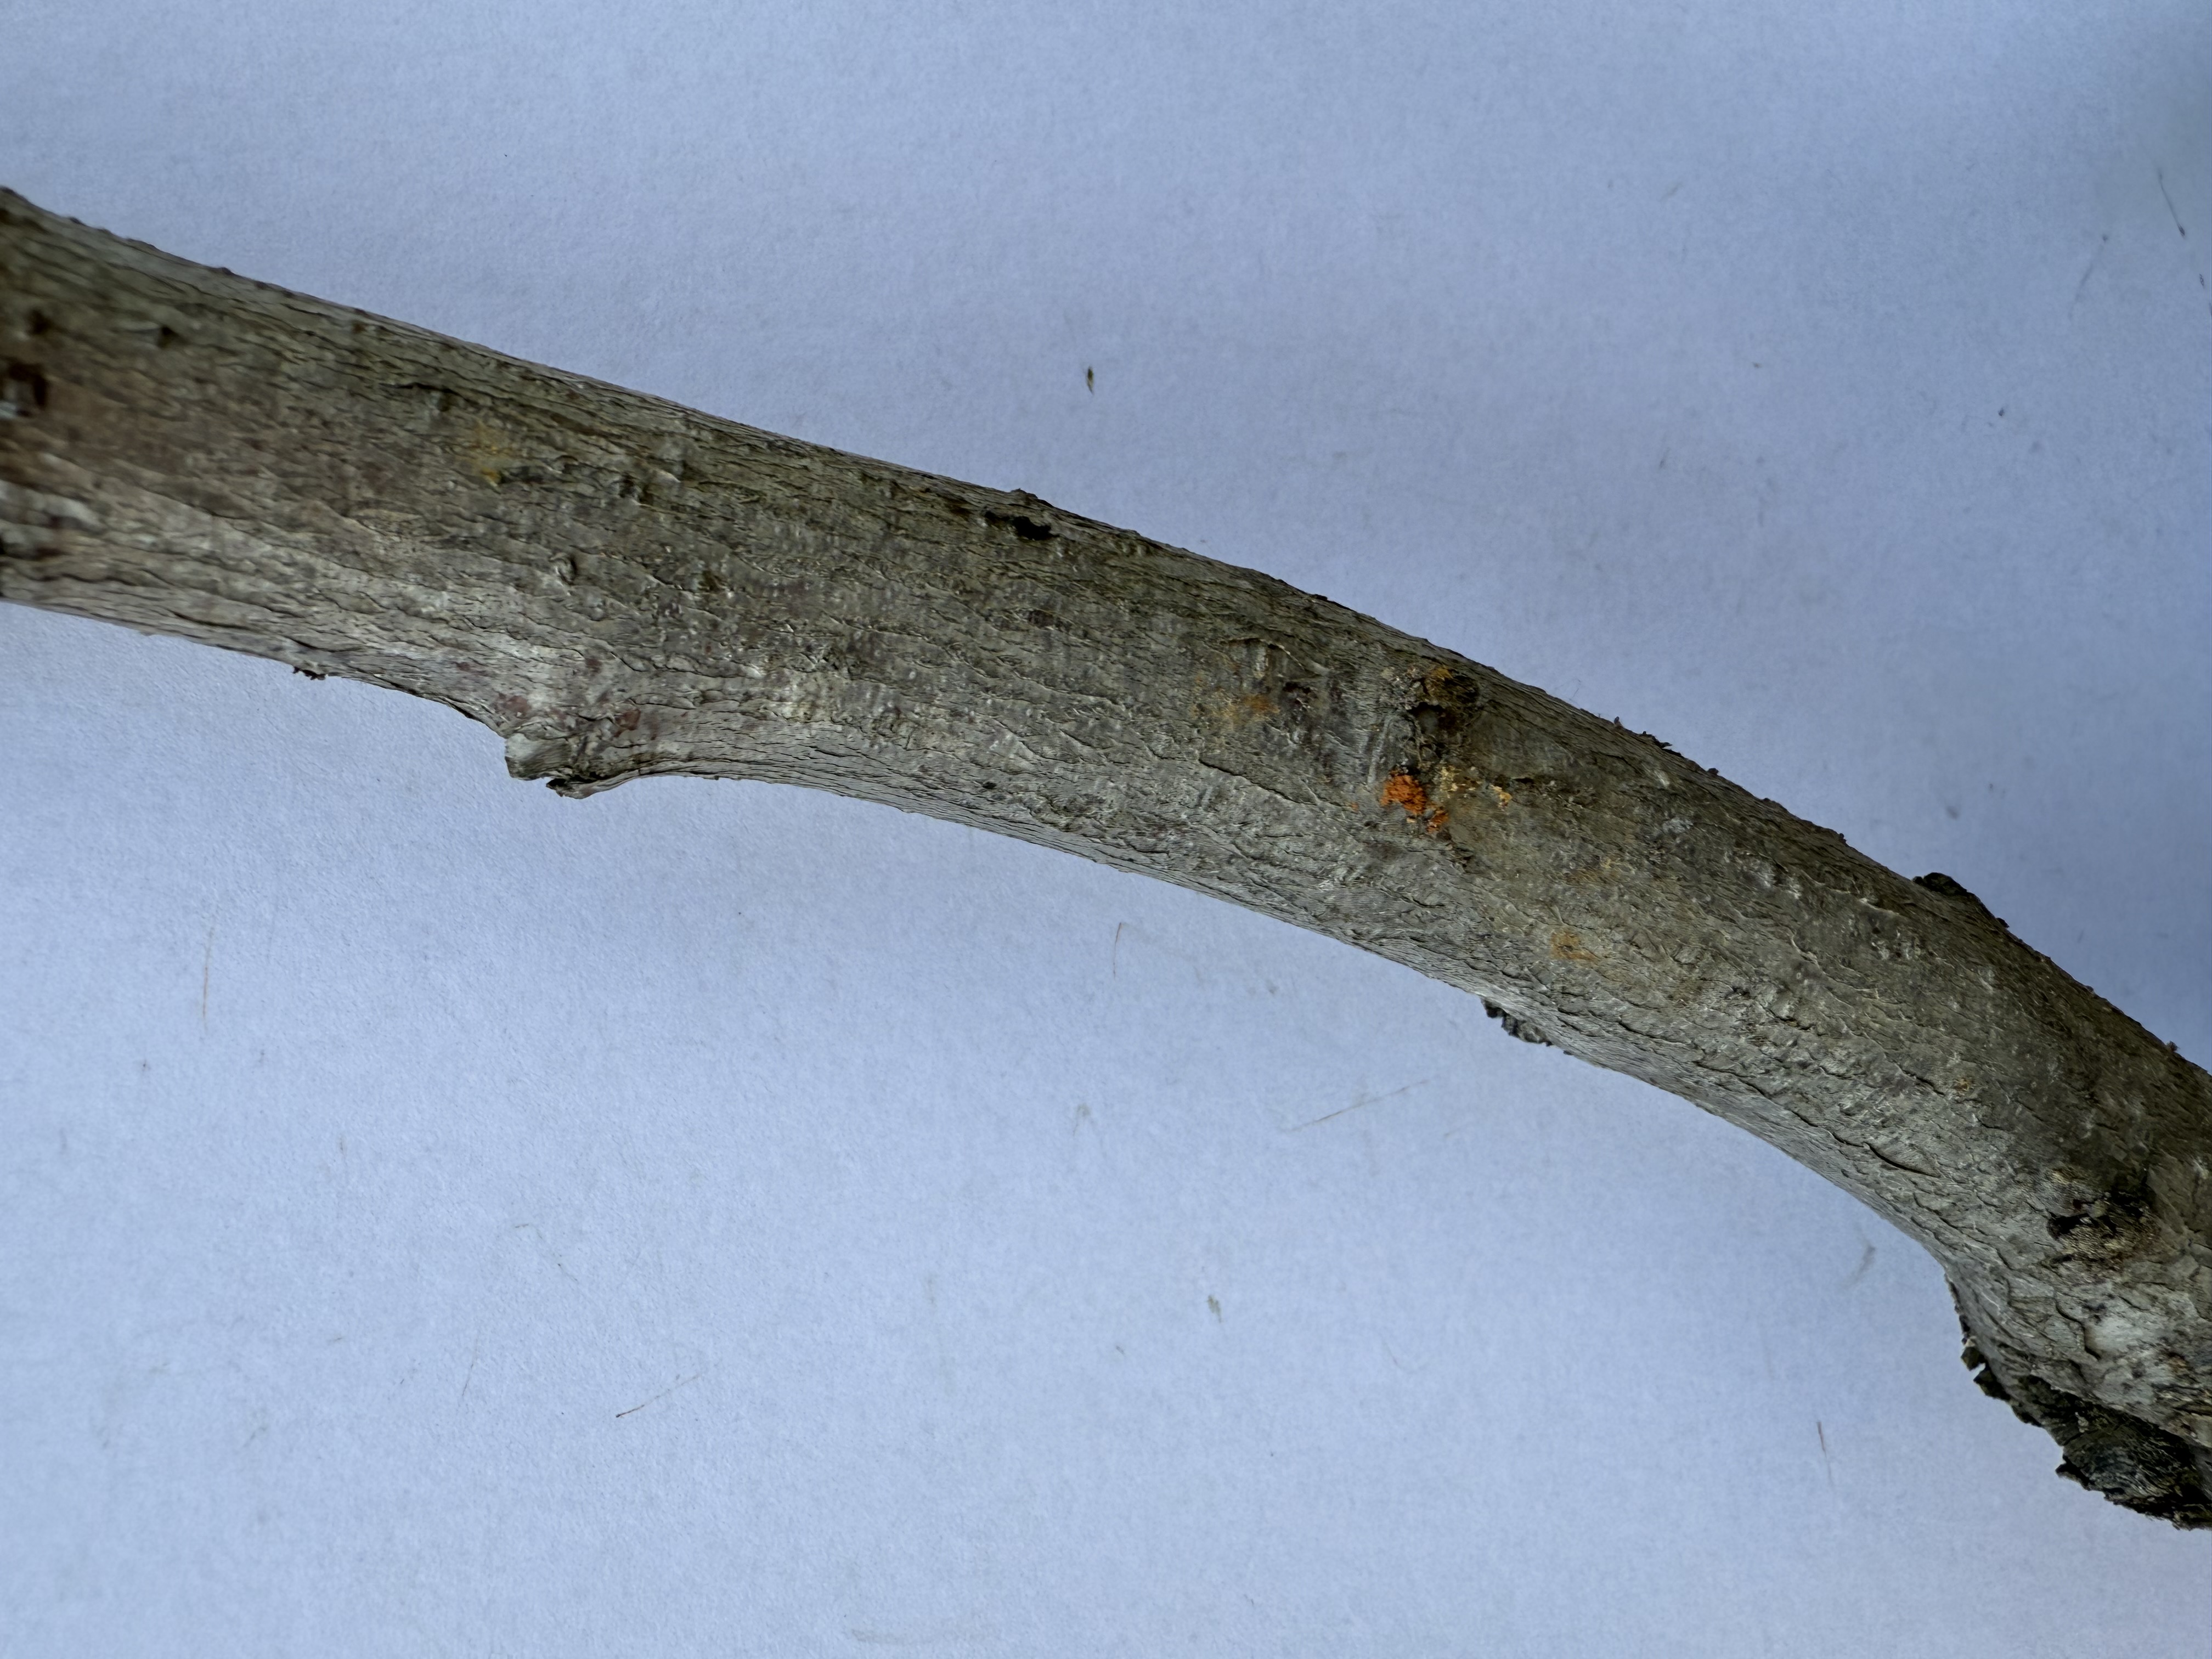
Variety: Red Haven Peach